Court Garden, Marlow

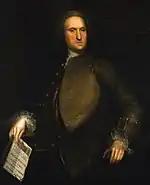
Dr William Battie in about 1750

William Battie (1704-1776) was born in 1704 in Modbury. His father was Reverend Edward Battie who was the Vicar of this town. He was educated at Eton College and then went to University of Cambridge where he won a Craven Scholarship. He began practicing as a physician in 1729 in Cambridge and then later in Uxbridge and finally in London where he had a very successful practice.